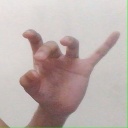
अक्षर: ओ